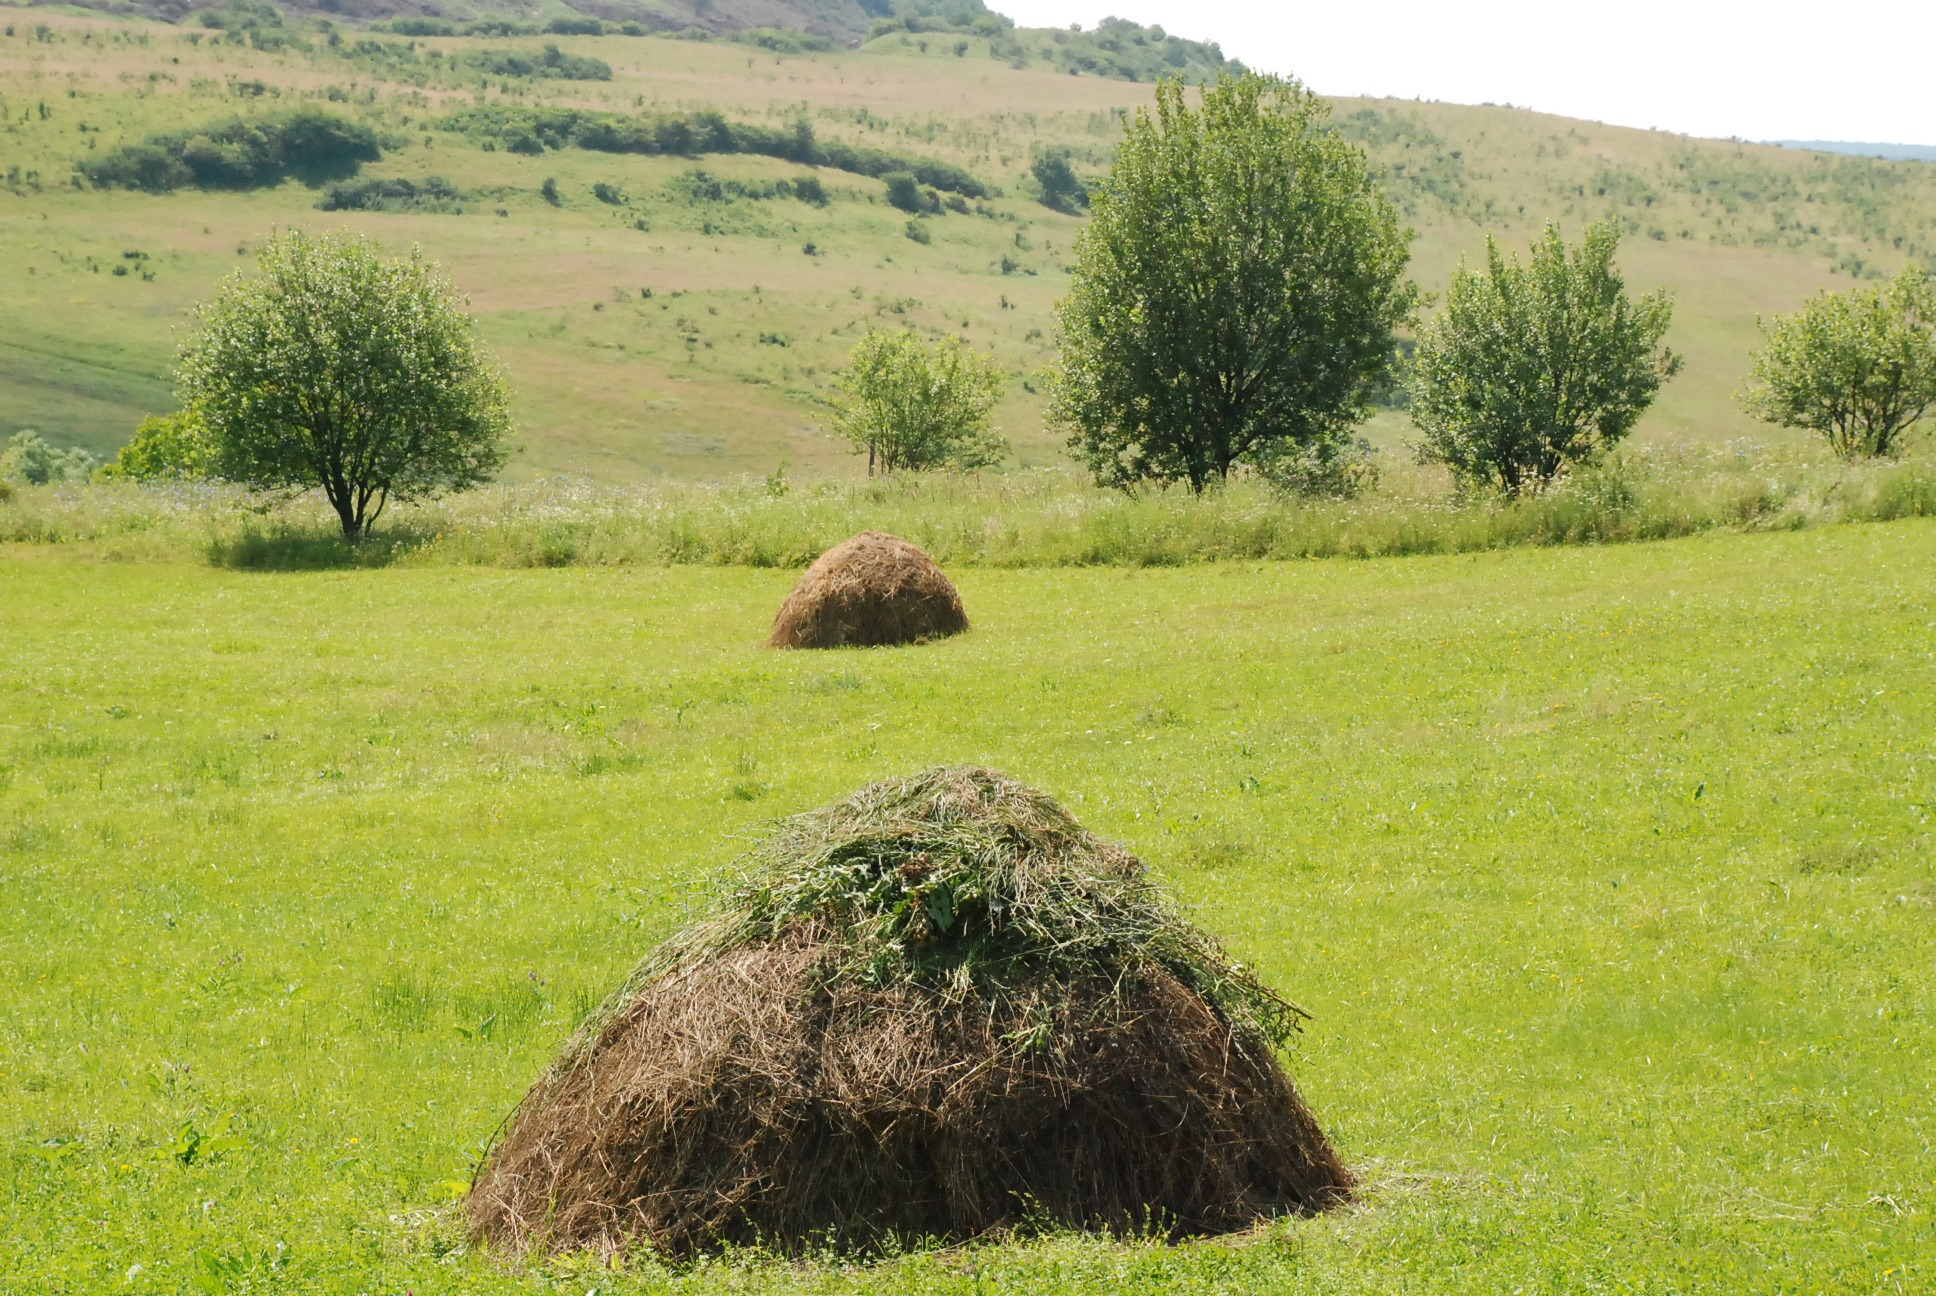
tree, nature, grass, plant, hay, field, farm, lawn, meadow, prairie, hill, flower, summer, green, pasture, grazing, soil, agriculture, plain, grassland, shrub, ecosystem, romania, mound, rural area, land lot